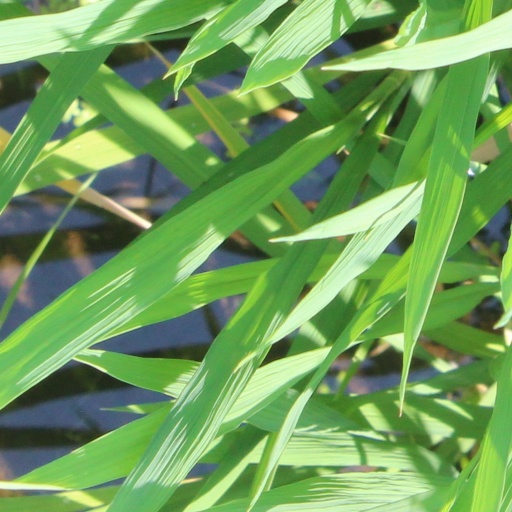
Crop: rice